Gotland Museum

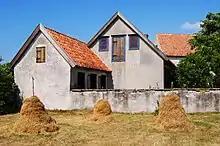
Petes, Hablingbo

"Petes" is a seaside farm in Hablingbo in the south part of Gotland. It is next to the Pete Cove on the western coast. The buildings on the farm are from the late 18th and 19th century. The year 1797, is carved on the stove in the main building. The farm was donated to "Gotlands Fornvänner" in 1965, by apothecary Ada Block in Visby, who had restored the farm and used it as summer residence. It is used by the museum to illustrate what life in the country on the island could be like during the 1800s.